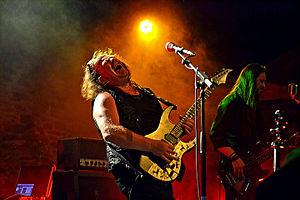
Pat O’May en concert au fort du Dellec, à Plouzané, le 10 juillet 2015.
Pat O'May est un guitariste et auteur-compositeur-interprète français, né en 1961 à Rouen.